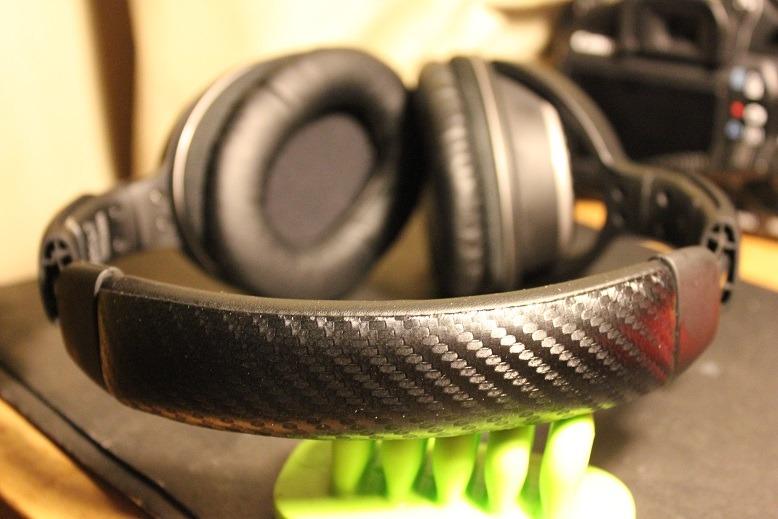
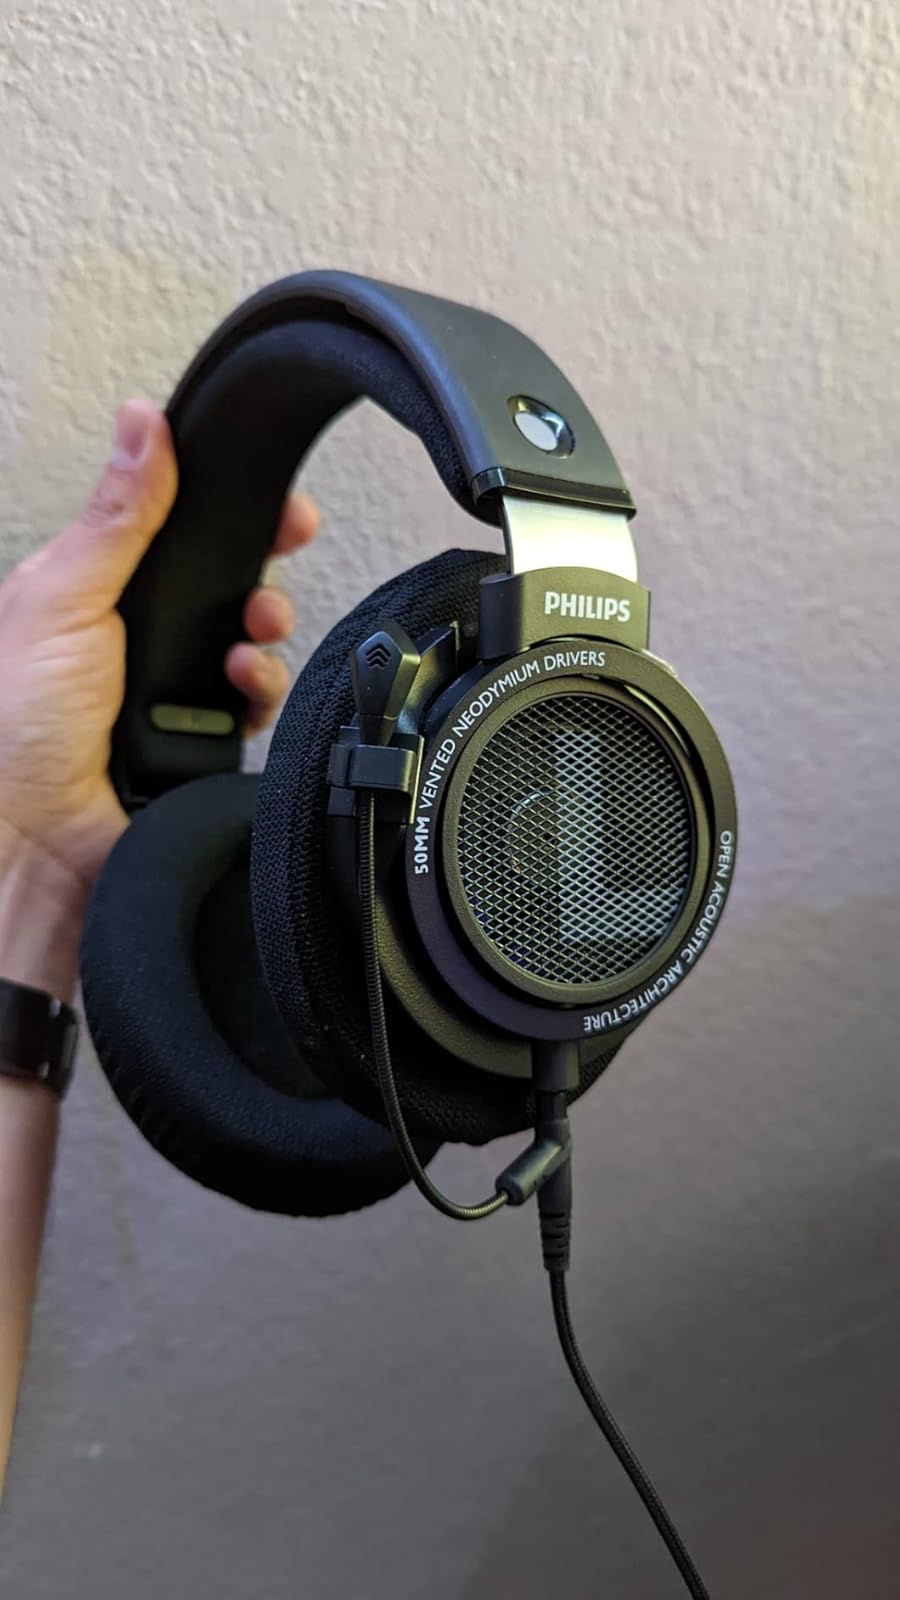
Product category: headphones
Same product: no